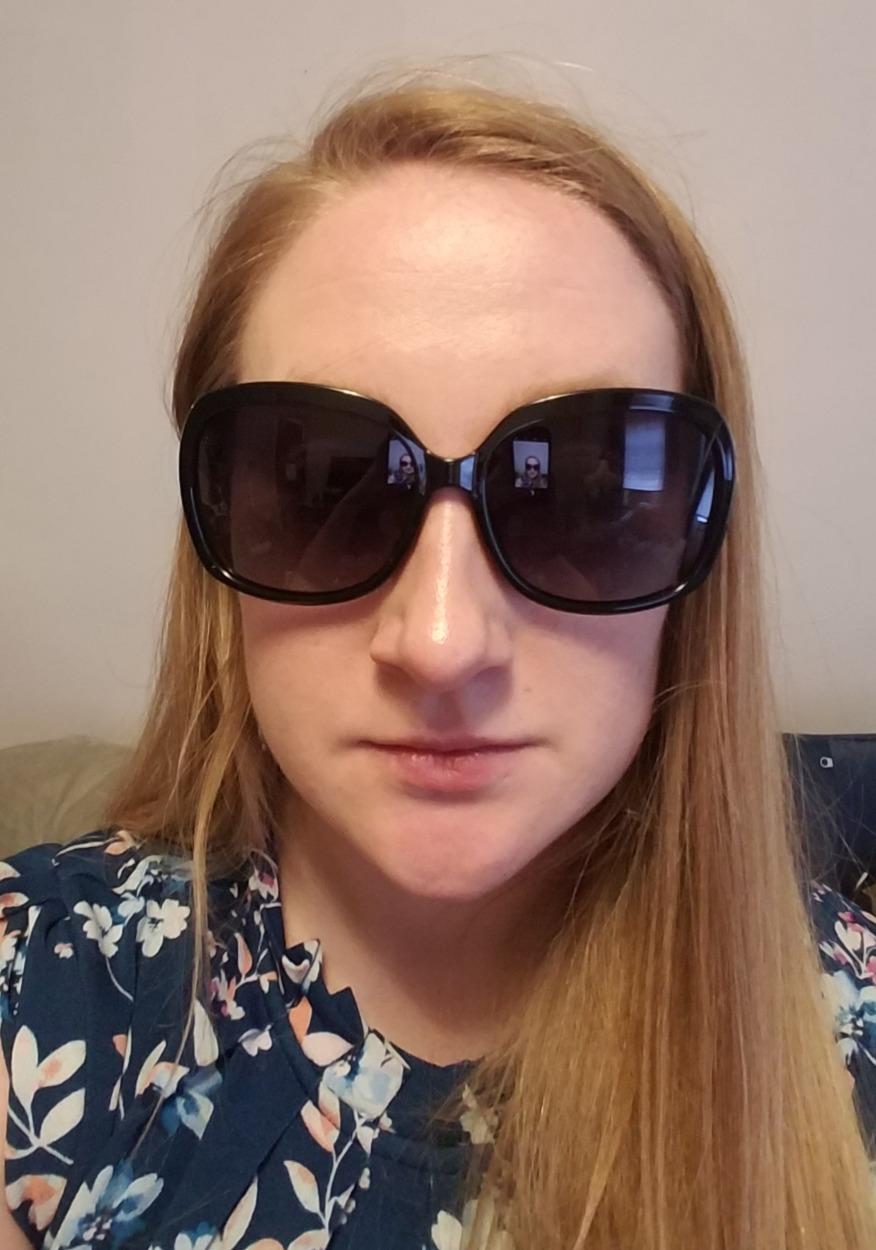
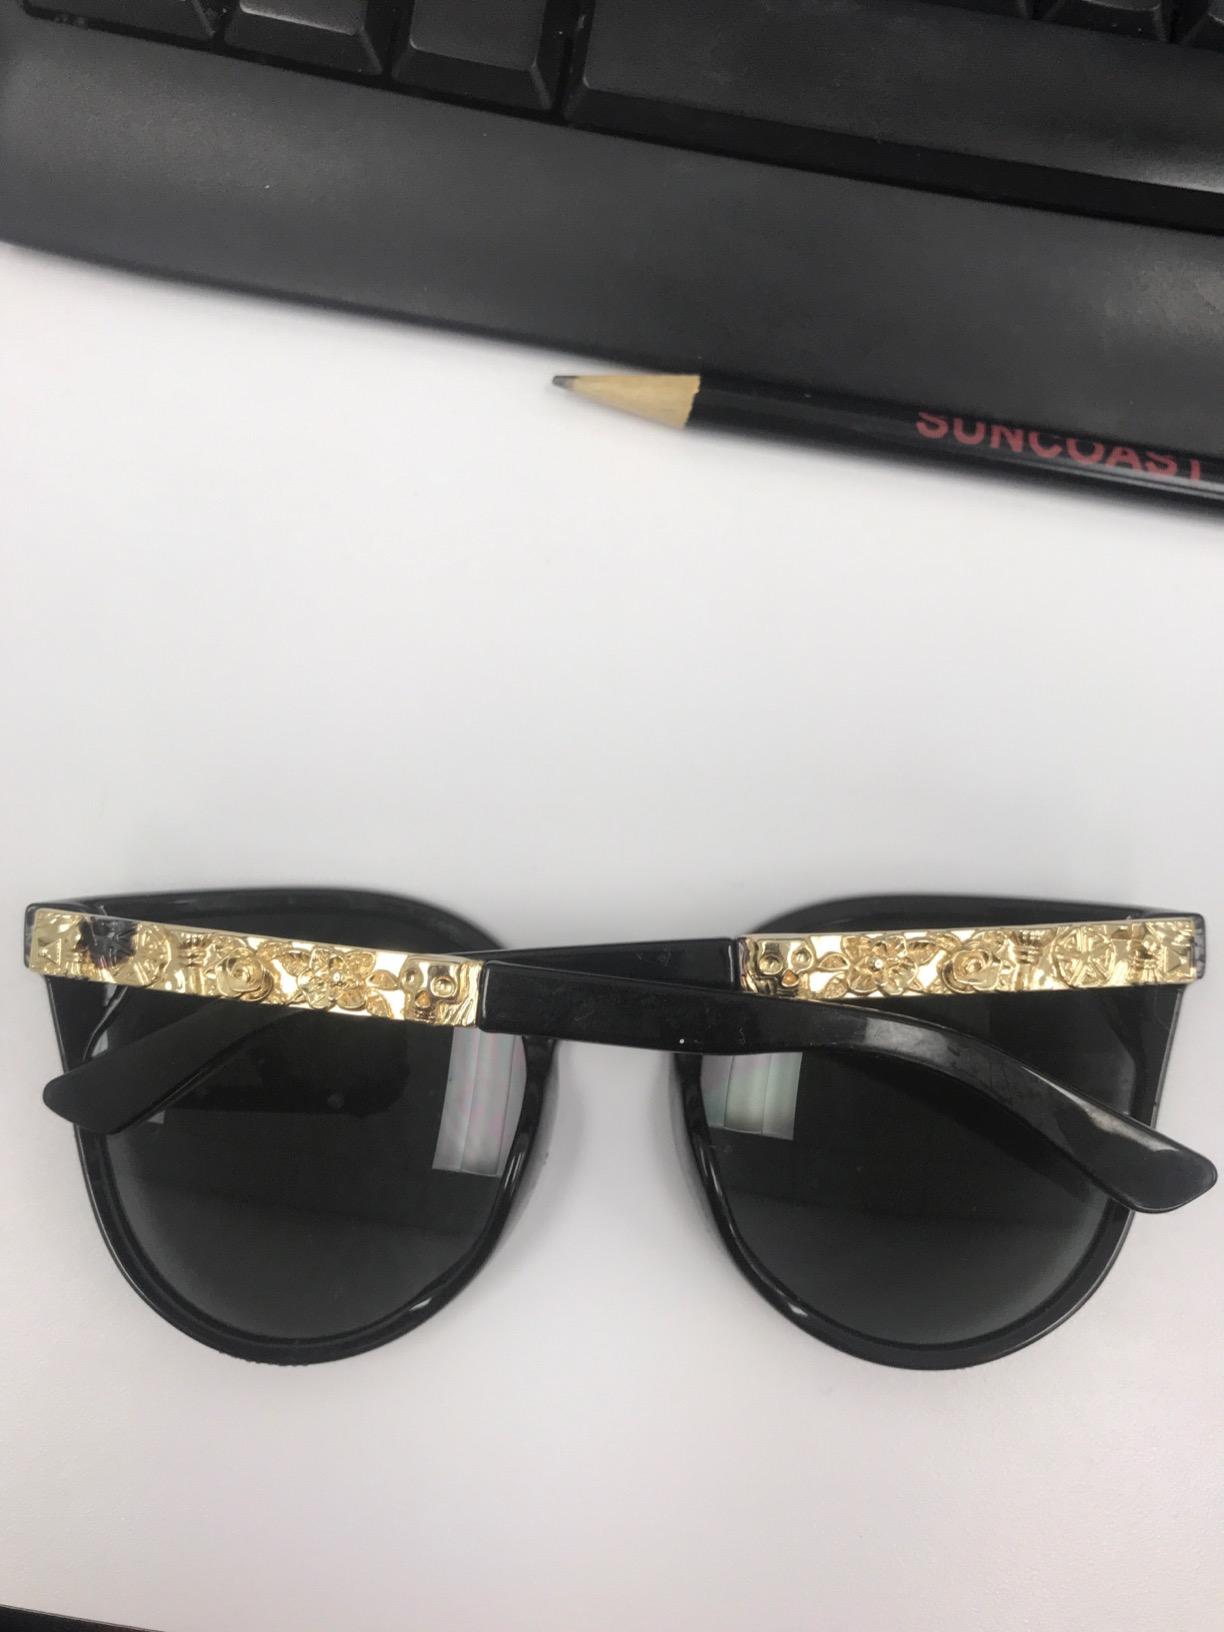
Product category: accessories_sunglasses
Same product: no